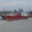
Label: ship